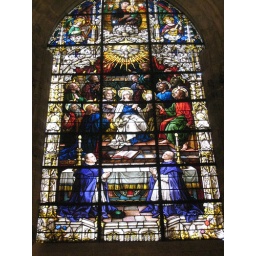
Awesome stained glass window in the cathdral in Seville